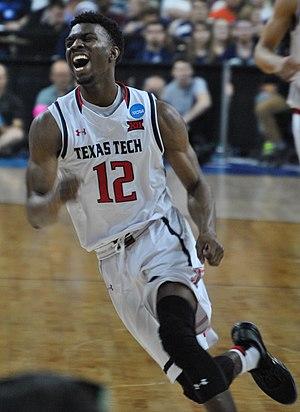
Keenan Evans, né le 23 août 1996 à Richardson, Texas, est un joueur américain de basket-ball. Il évolue au poste de meneur.